Kashima Shrine

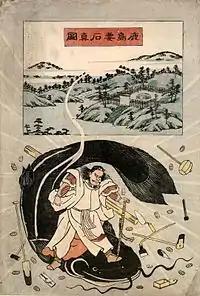
「Kashima Keystone」(Ansei Era, 1855)The upper section of this illustration shows the stone in Kashima Shrine while below the god Takemikazuchi is pinning the giant catfish Ōnamazu with his sword.Ōnamazu (大鯰) is said to live below the islands of Japan and when aggravated is the cause of its many earthquakes. Takemikazuchi restrains the catfish through the use of the keystone.

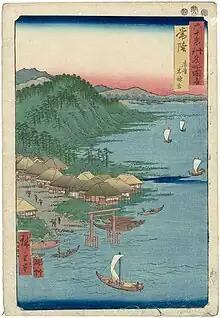
Hiroshige

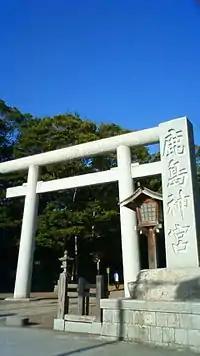
The Torii Gate in 2008 before the 2011 earthquake

According to legend, Izanagi, beheaded his own son Kagutsuchi the fire deity, as punishment for burning his mother to death. As he performed the act the blood dripped from his sword splashing onto the rocks below him, giving birth to several "kami", two of which were Takemikazuchi along with the deity of Katori Shrine. Per the "Nihon Shoki", Takemikazuchi was the deity who provided Emperor Jimmu with a sword as he departed for the conquest of Yamato, which is one reason the shrine is regarded as a patron. However, there is no mention of the shrine in either the "Nihon Shoki" or the "Kojiki" and the earliest written records, the "Hitachi Fudoki", does not identify the Kashima-no-Ōkami with Takemikazuchi.